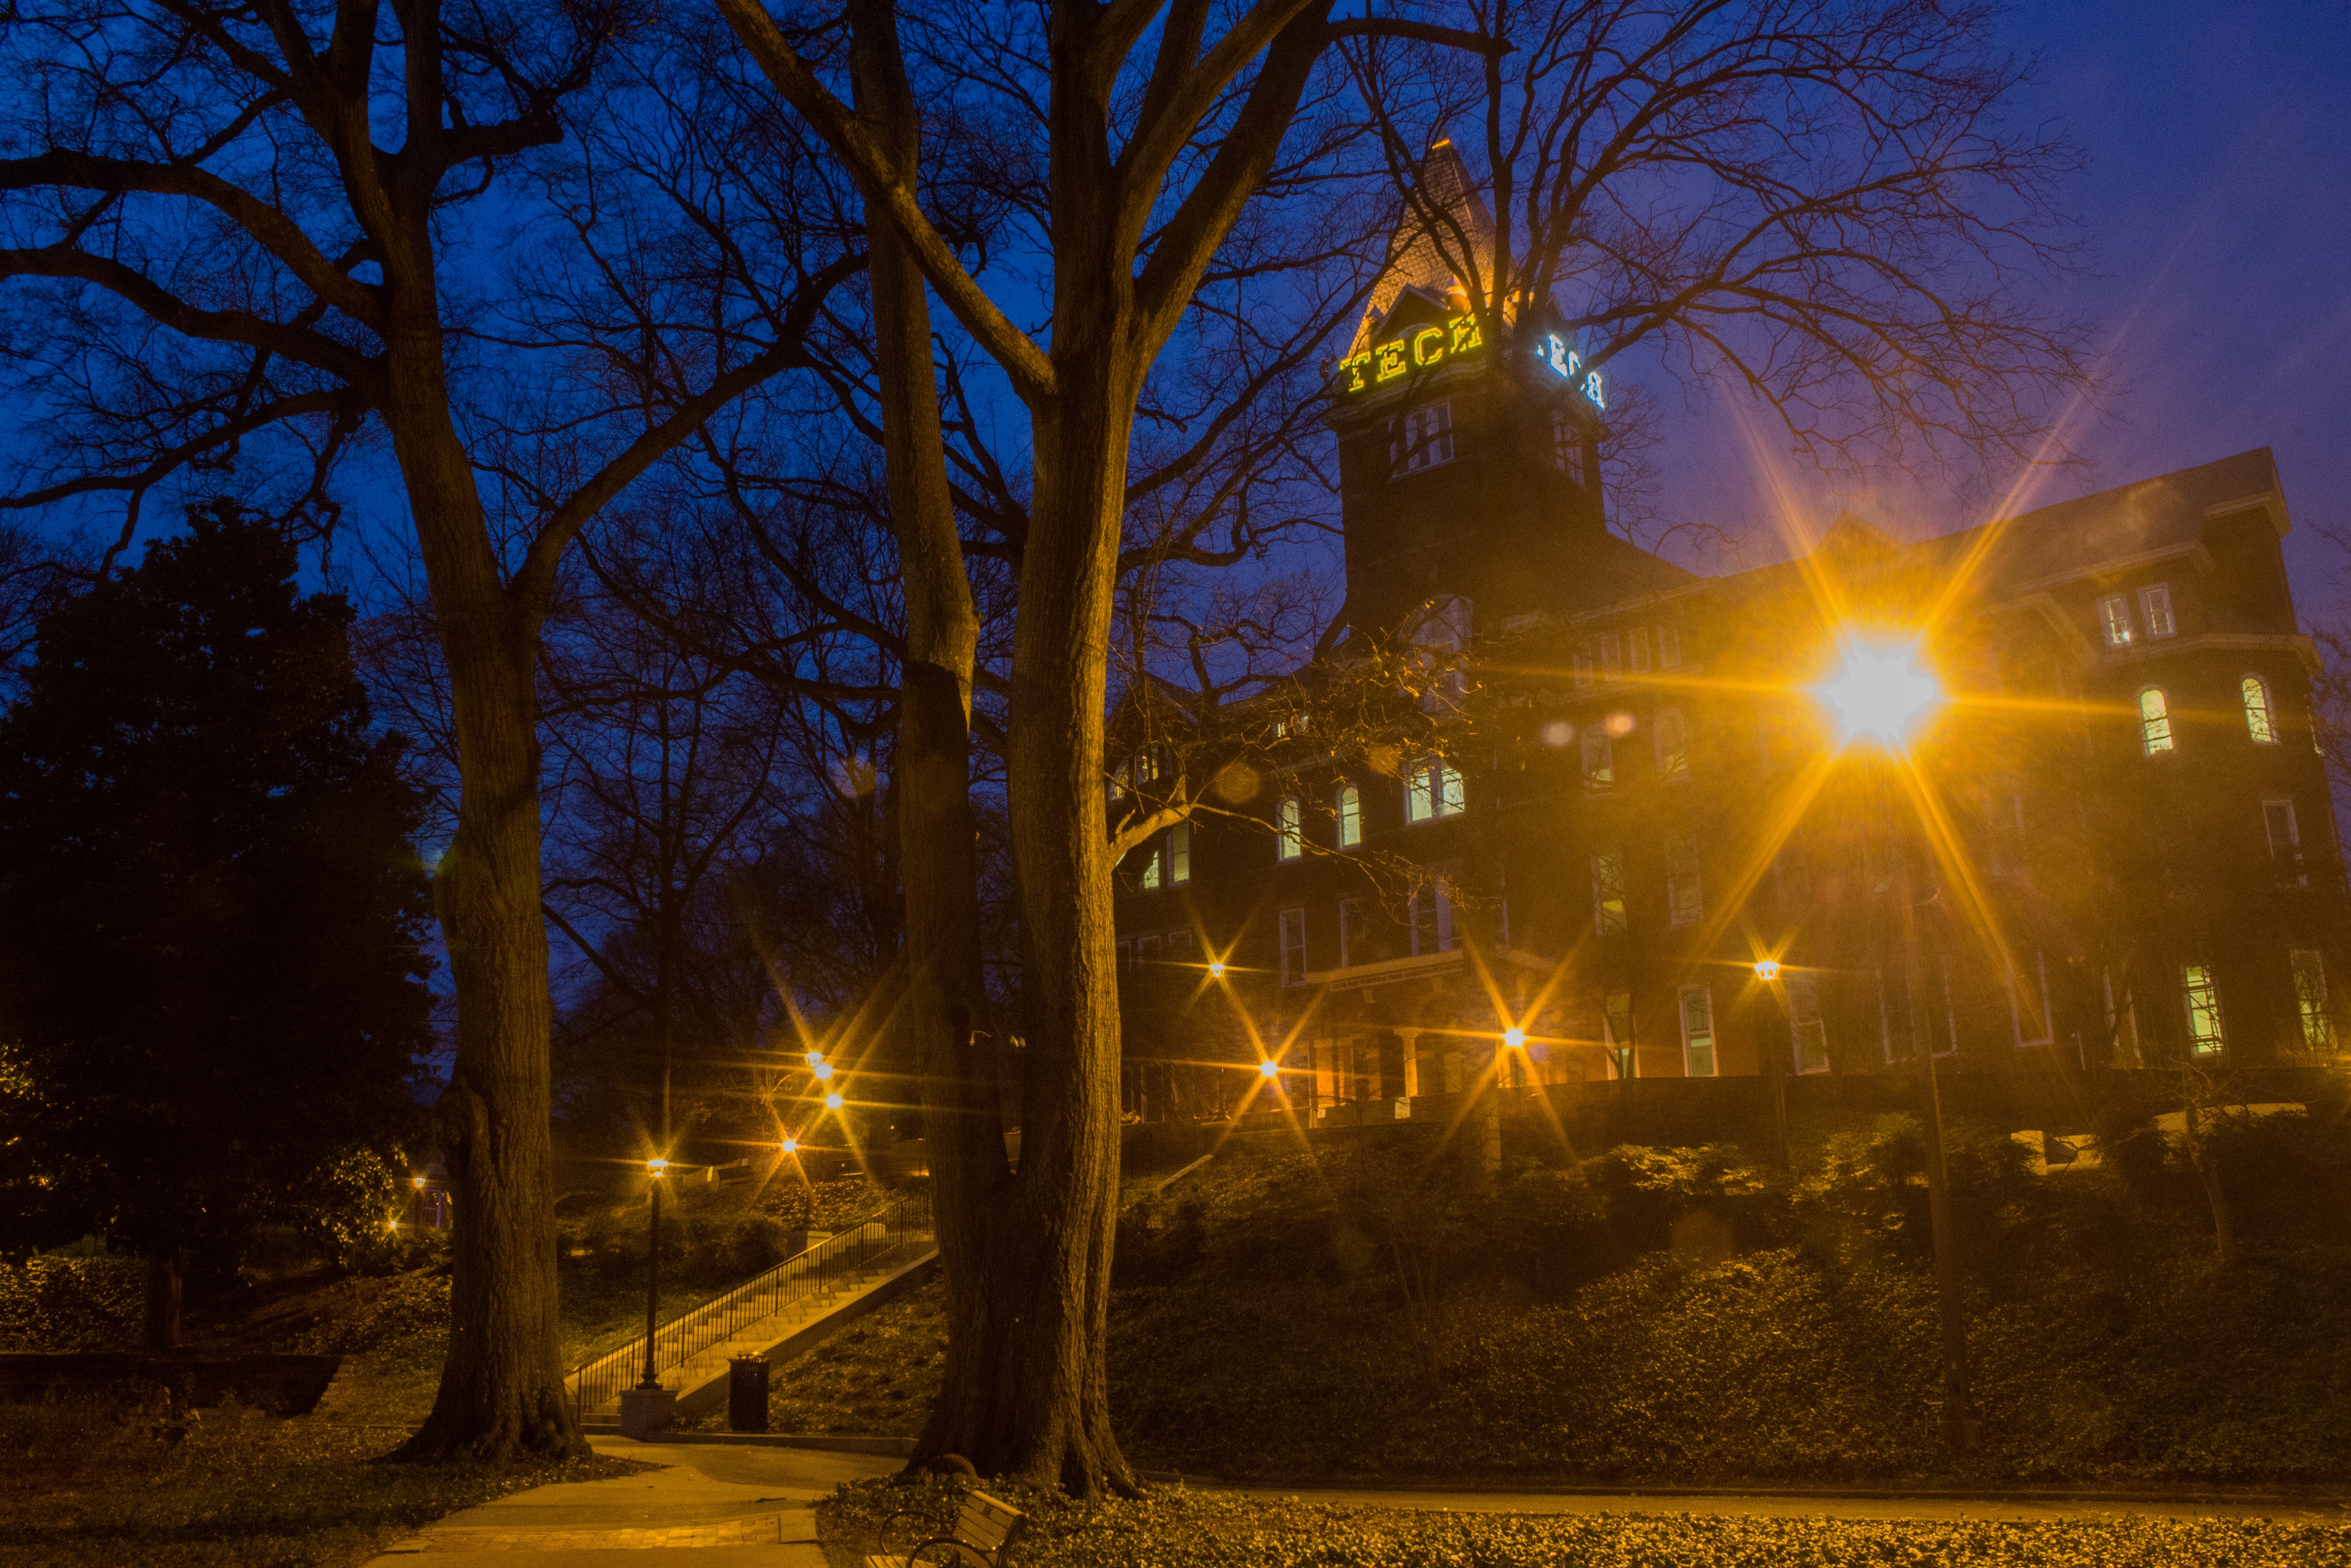
tree, light, sun, sunrise, sunset, night, sunlight, morning, dawn, dusk, evening, autumn, darkness, street light, lighting, season, atmospheric phenomenon, woody plant